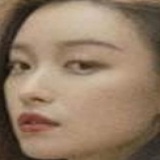
diễn viên Nghê Ni